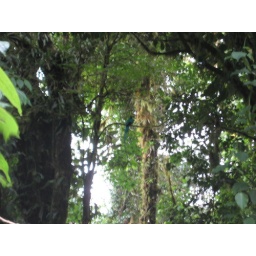
very endangered and rare bird, we saw both a male and female in flight!